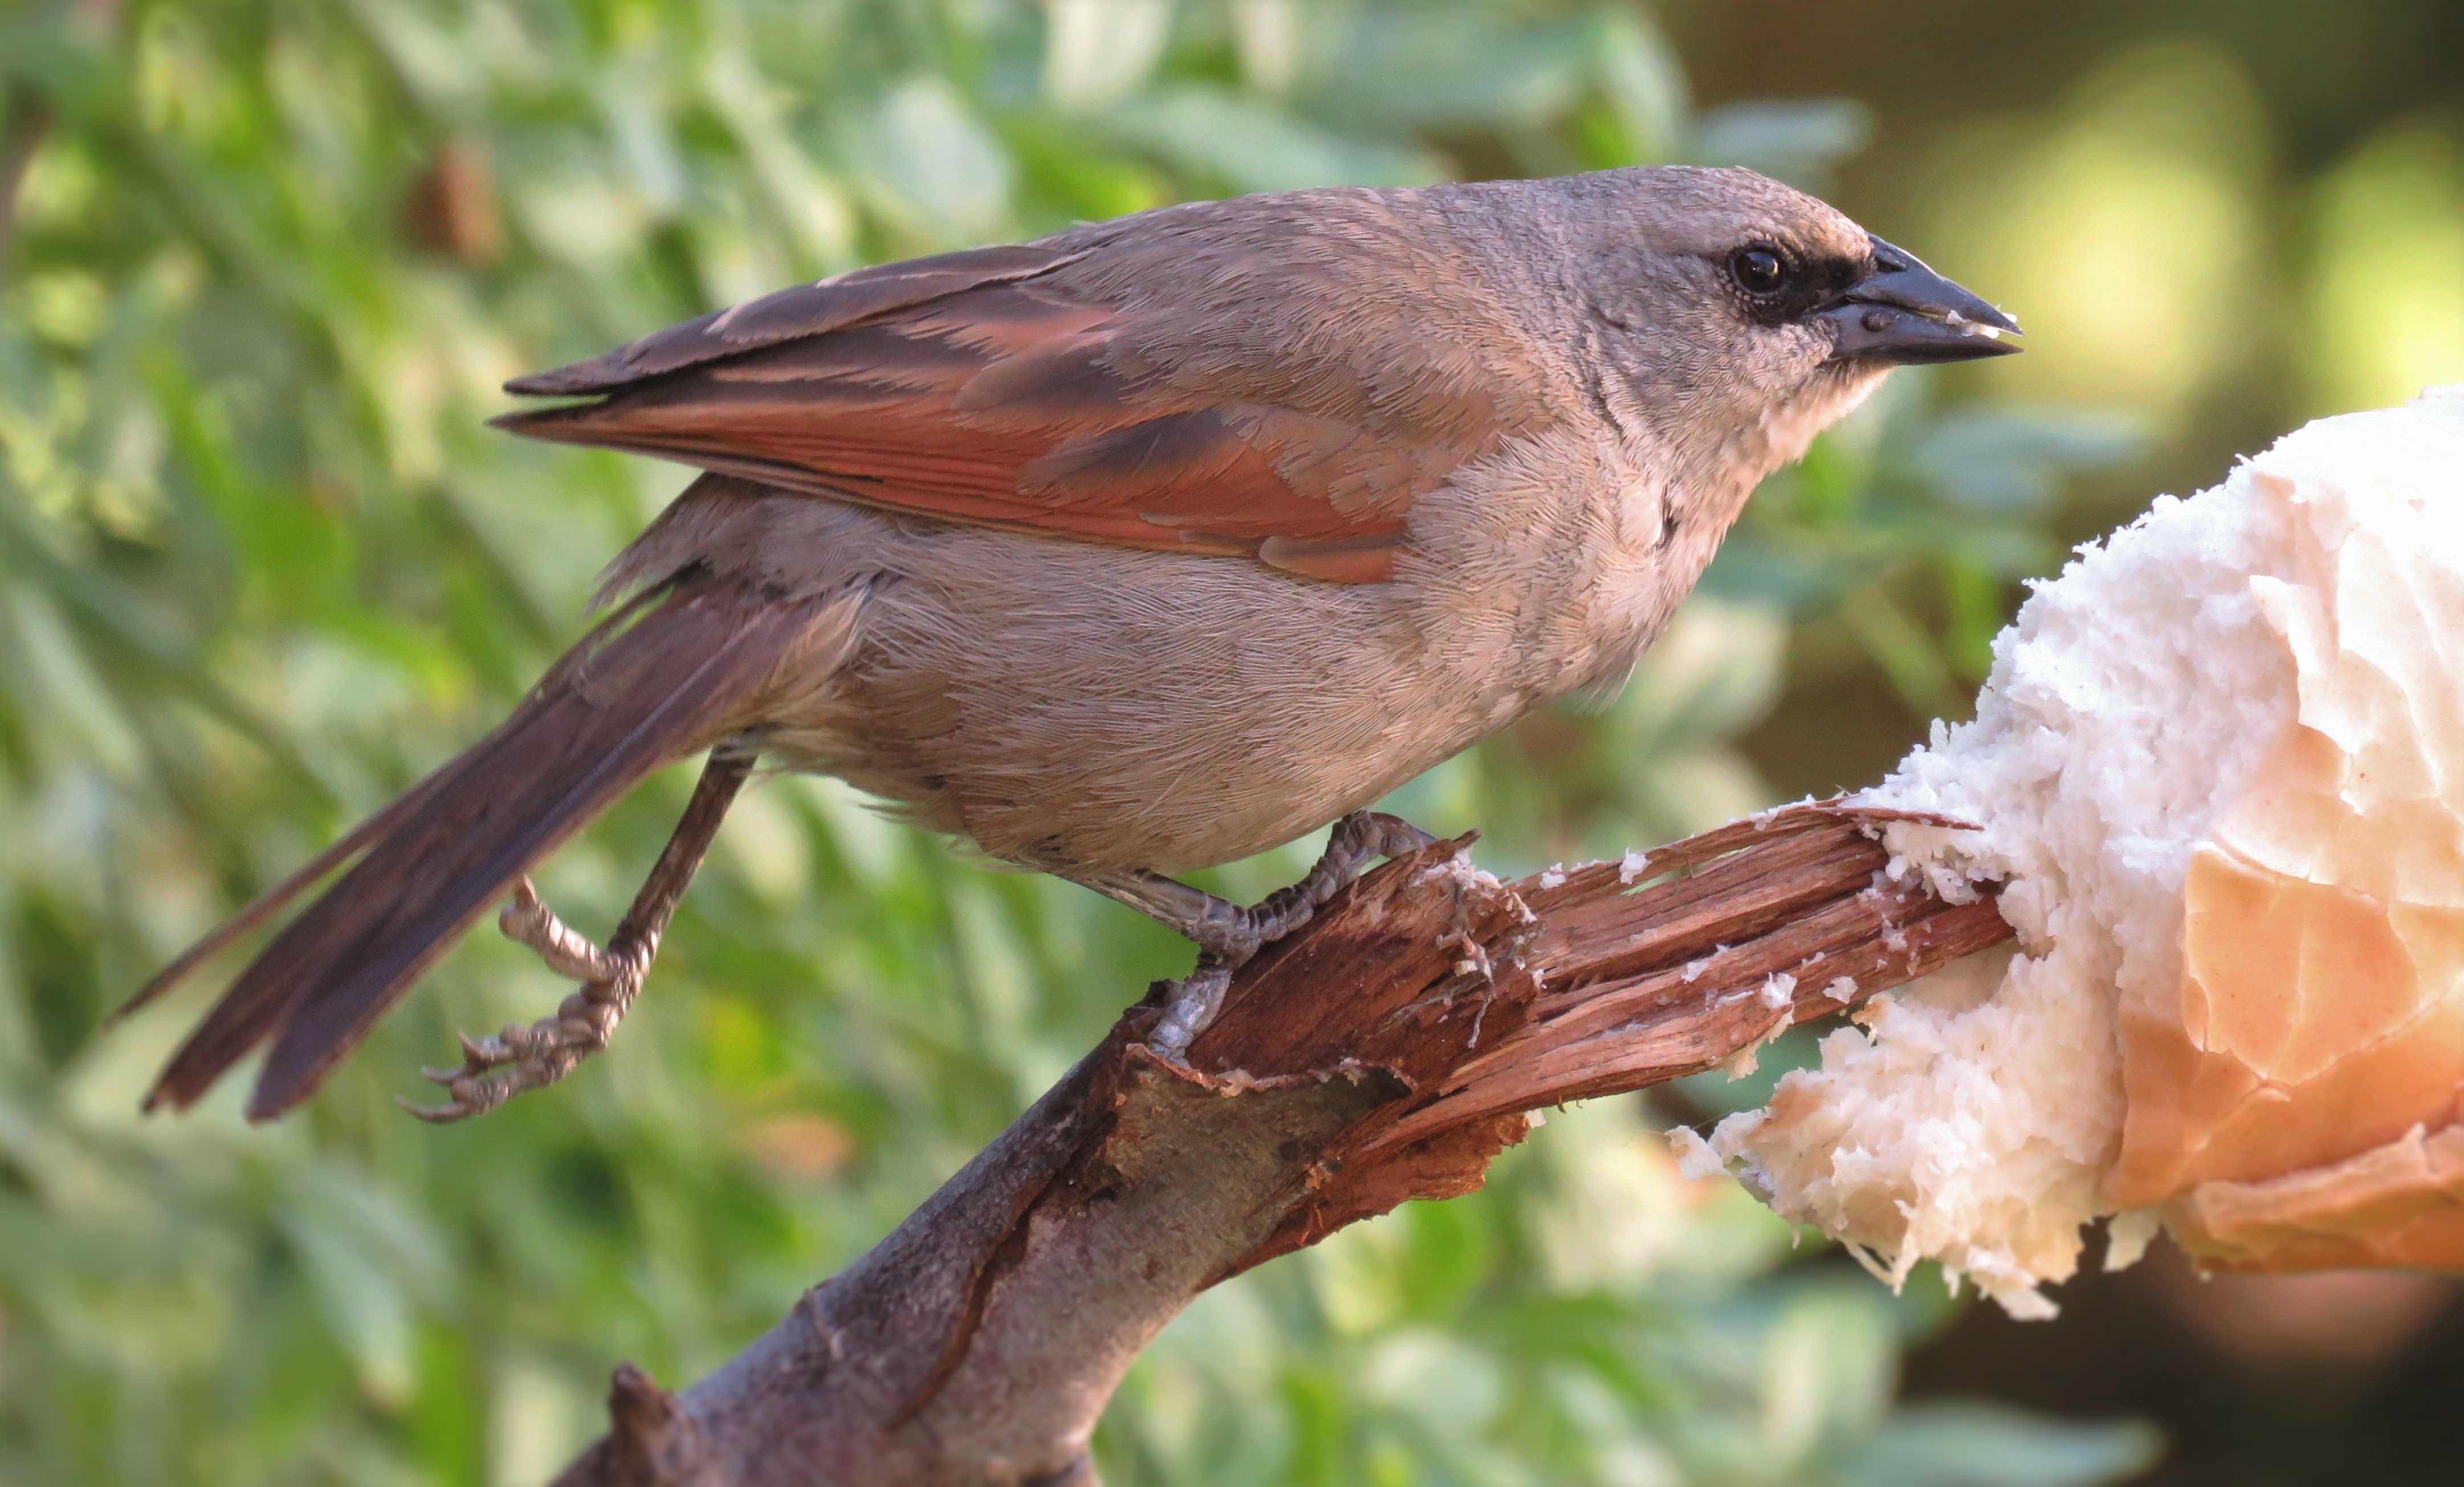
branch, bird, wildlife, beak, robin, fauna, vertebrate, sparrow, wren, house sparrow, old world flycatcher, perching bird, emberizidae, nightingale